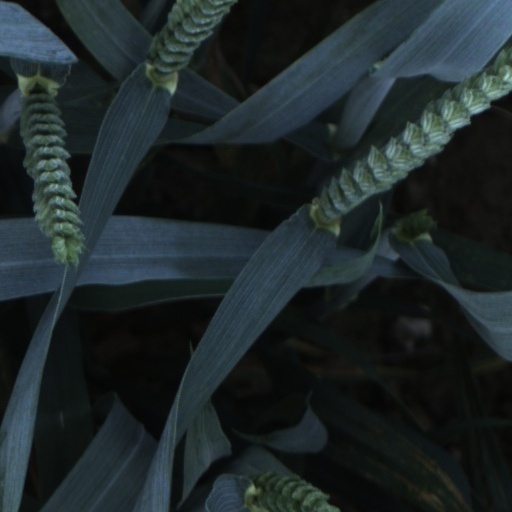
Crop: wheat